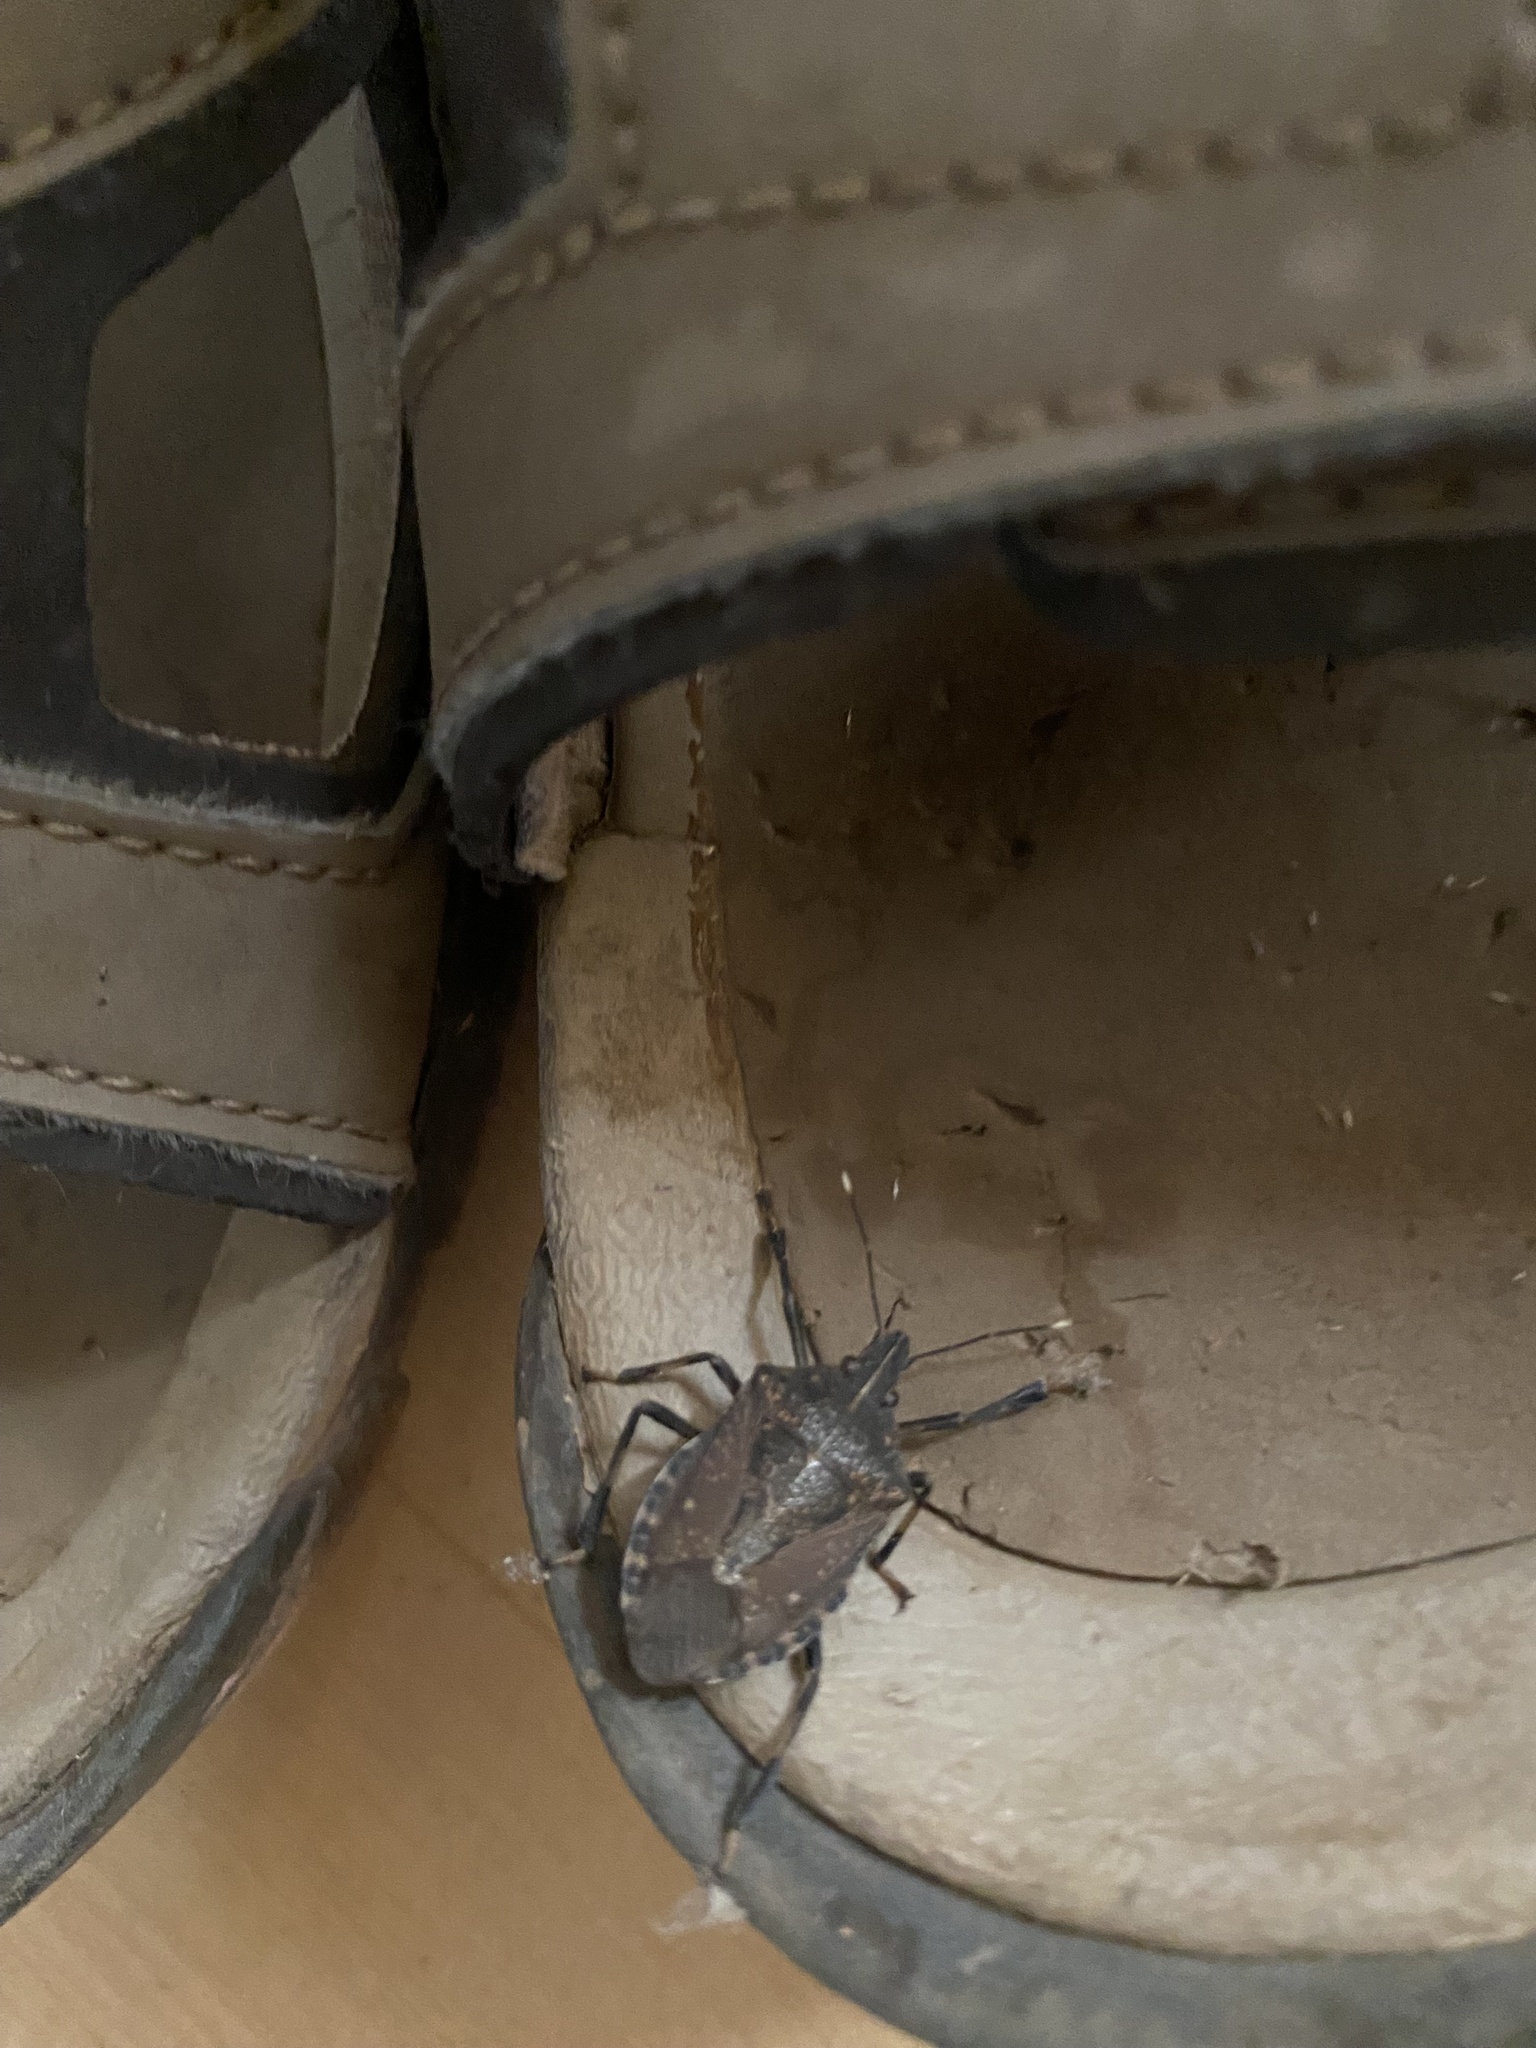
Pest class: stink_bug